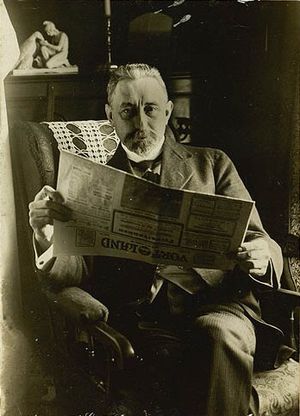
Carl Muusmann
Carl Muusmann, siddende med avisen Vort Land
Carl Quistgaard Muusmann var en dansk forfatter og journalist. Han huskes bl.a. for sine skildringer af Københavns historie.